Describe the emotion expressed in this image:  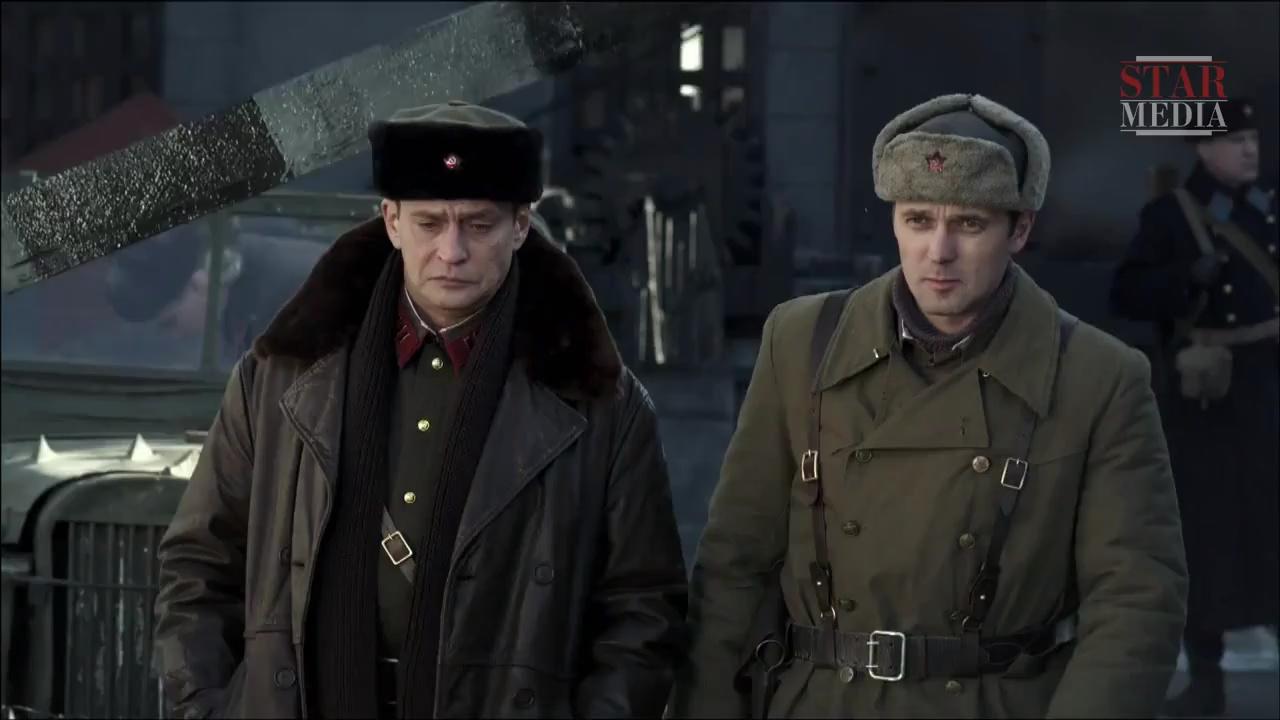
This person displays Suffering, valence and arousal with low intensity.